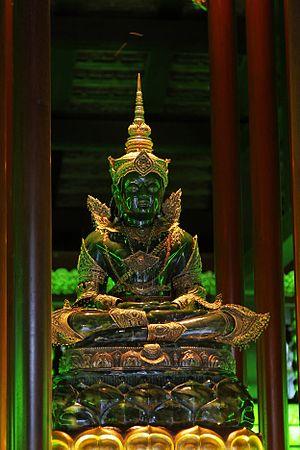
Wat Phra Keaw, Chiang Rai, Thaïlande
Le Wat Phra Kaeo est un temple thaïlandais situé à Chiang Rai, dans le nord du pays.